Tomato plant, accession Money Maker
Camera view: tilt-top (135 deg); turntable rotation: 210 degrees
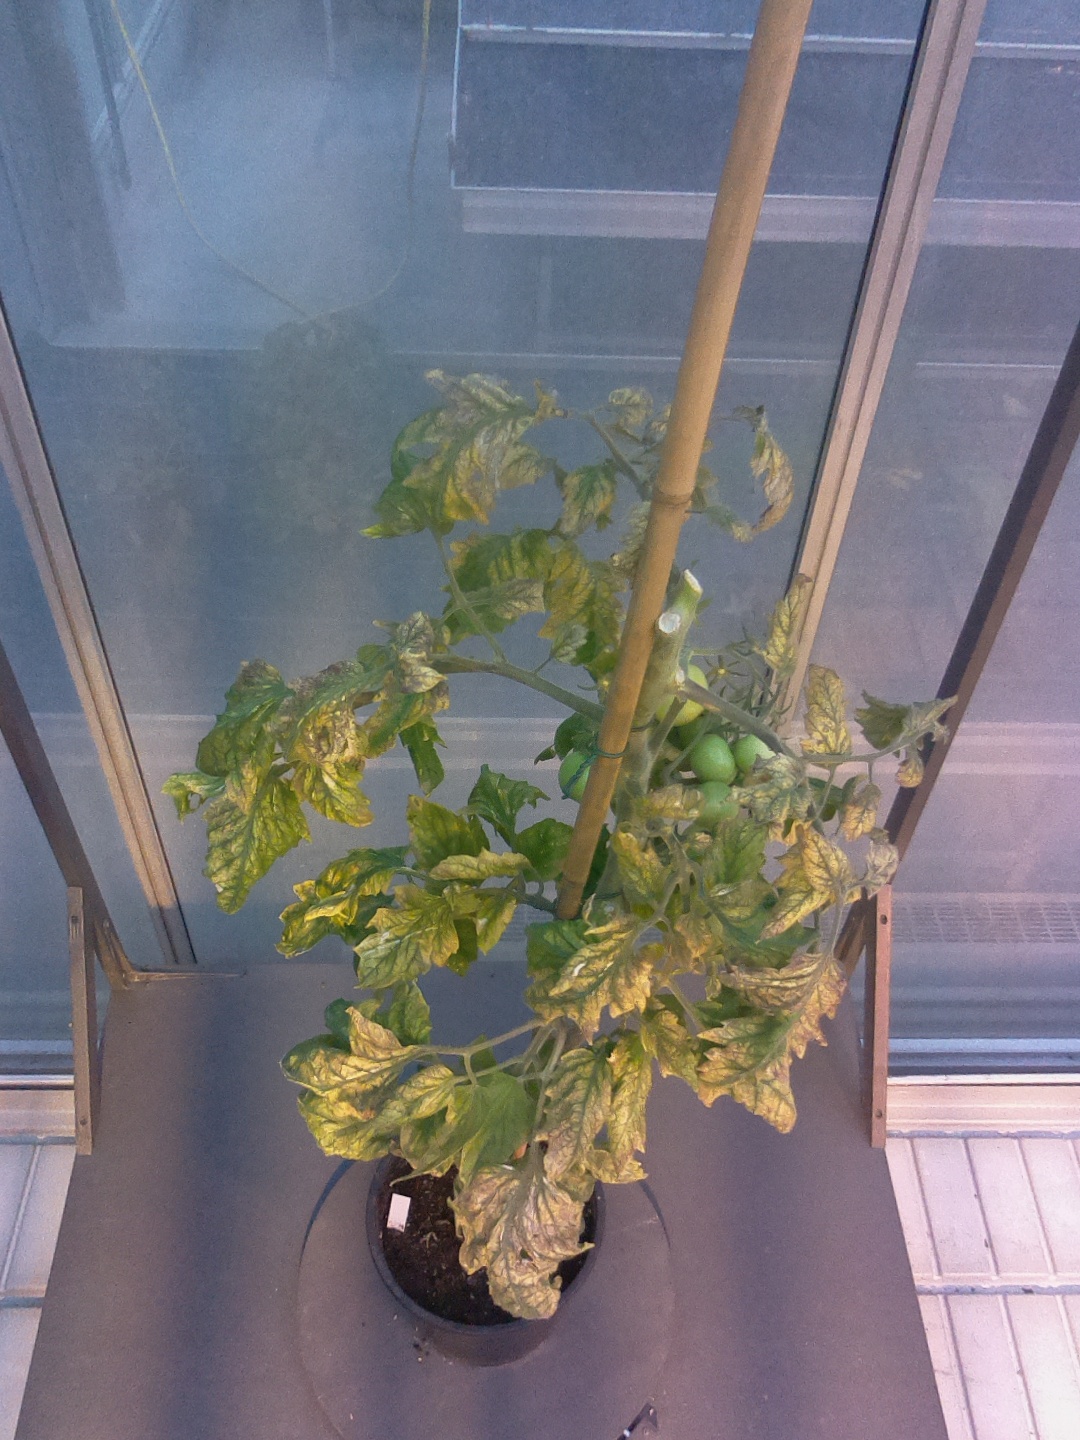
BBCH growth stage 79: 90% -100% of final fruit size